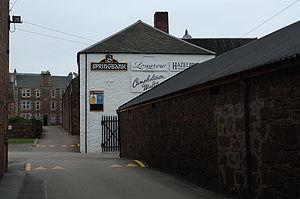
Springbank est une des dernières distilleries de whisky en activité de la région de Campbeltown dans le Mull of Kintyre en Écosse. Springbank est une des rares distilleries appartenant toujours à une famille.